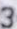
Number: 3